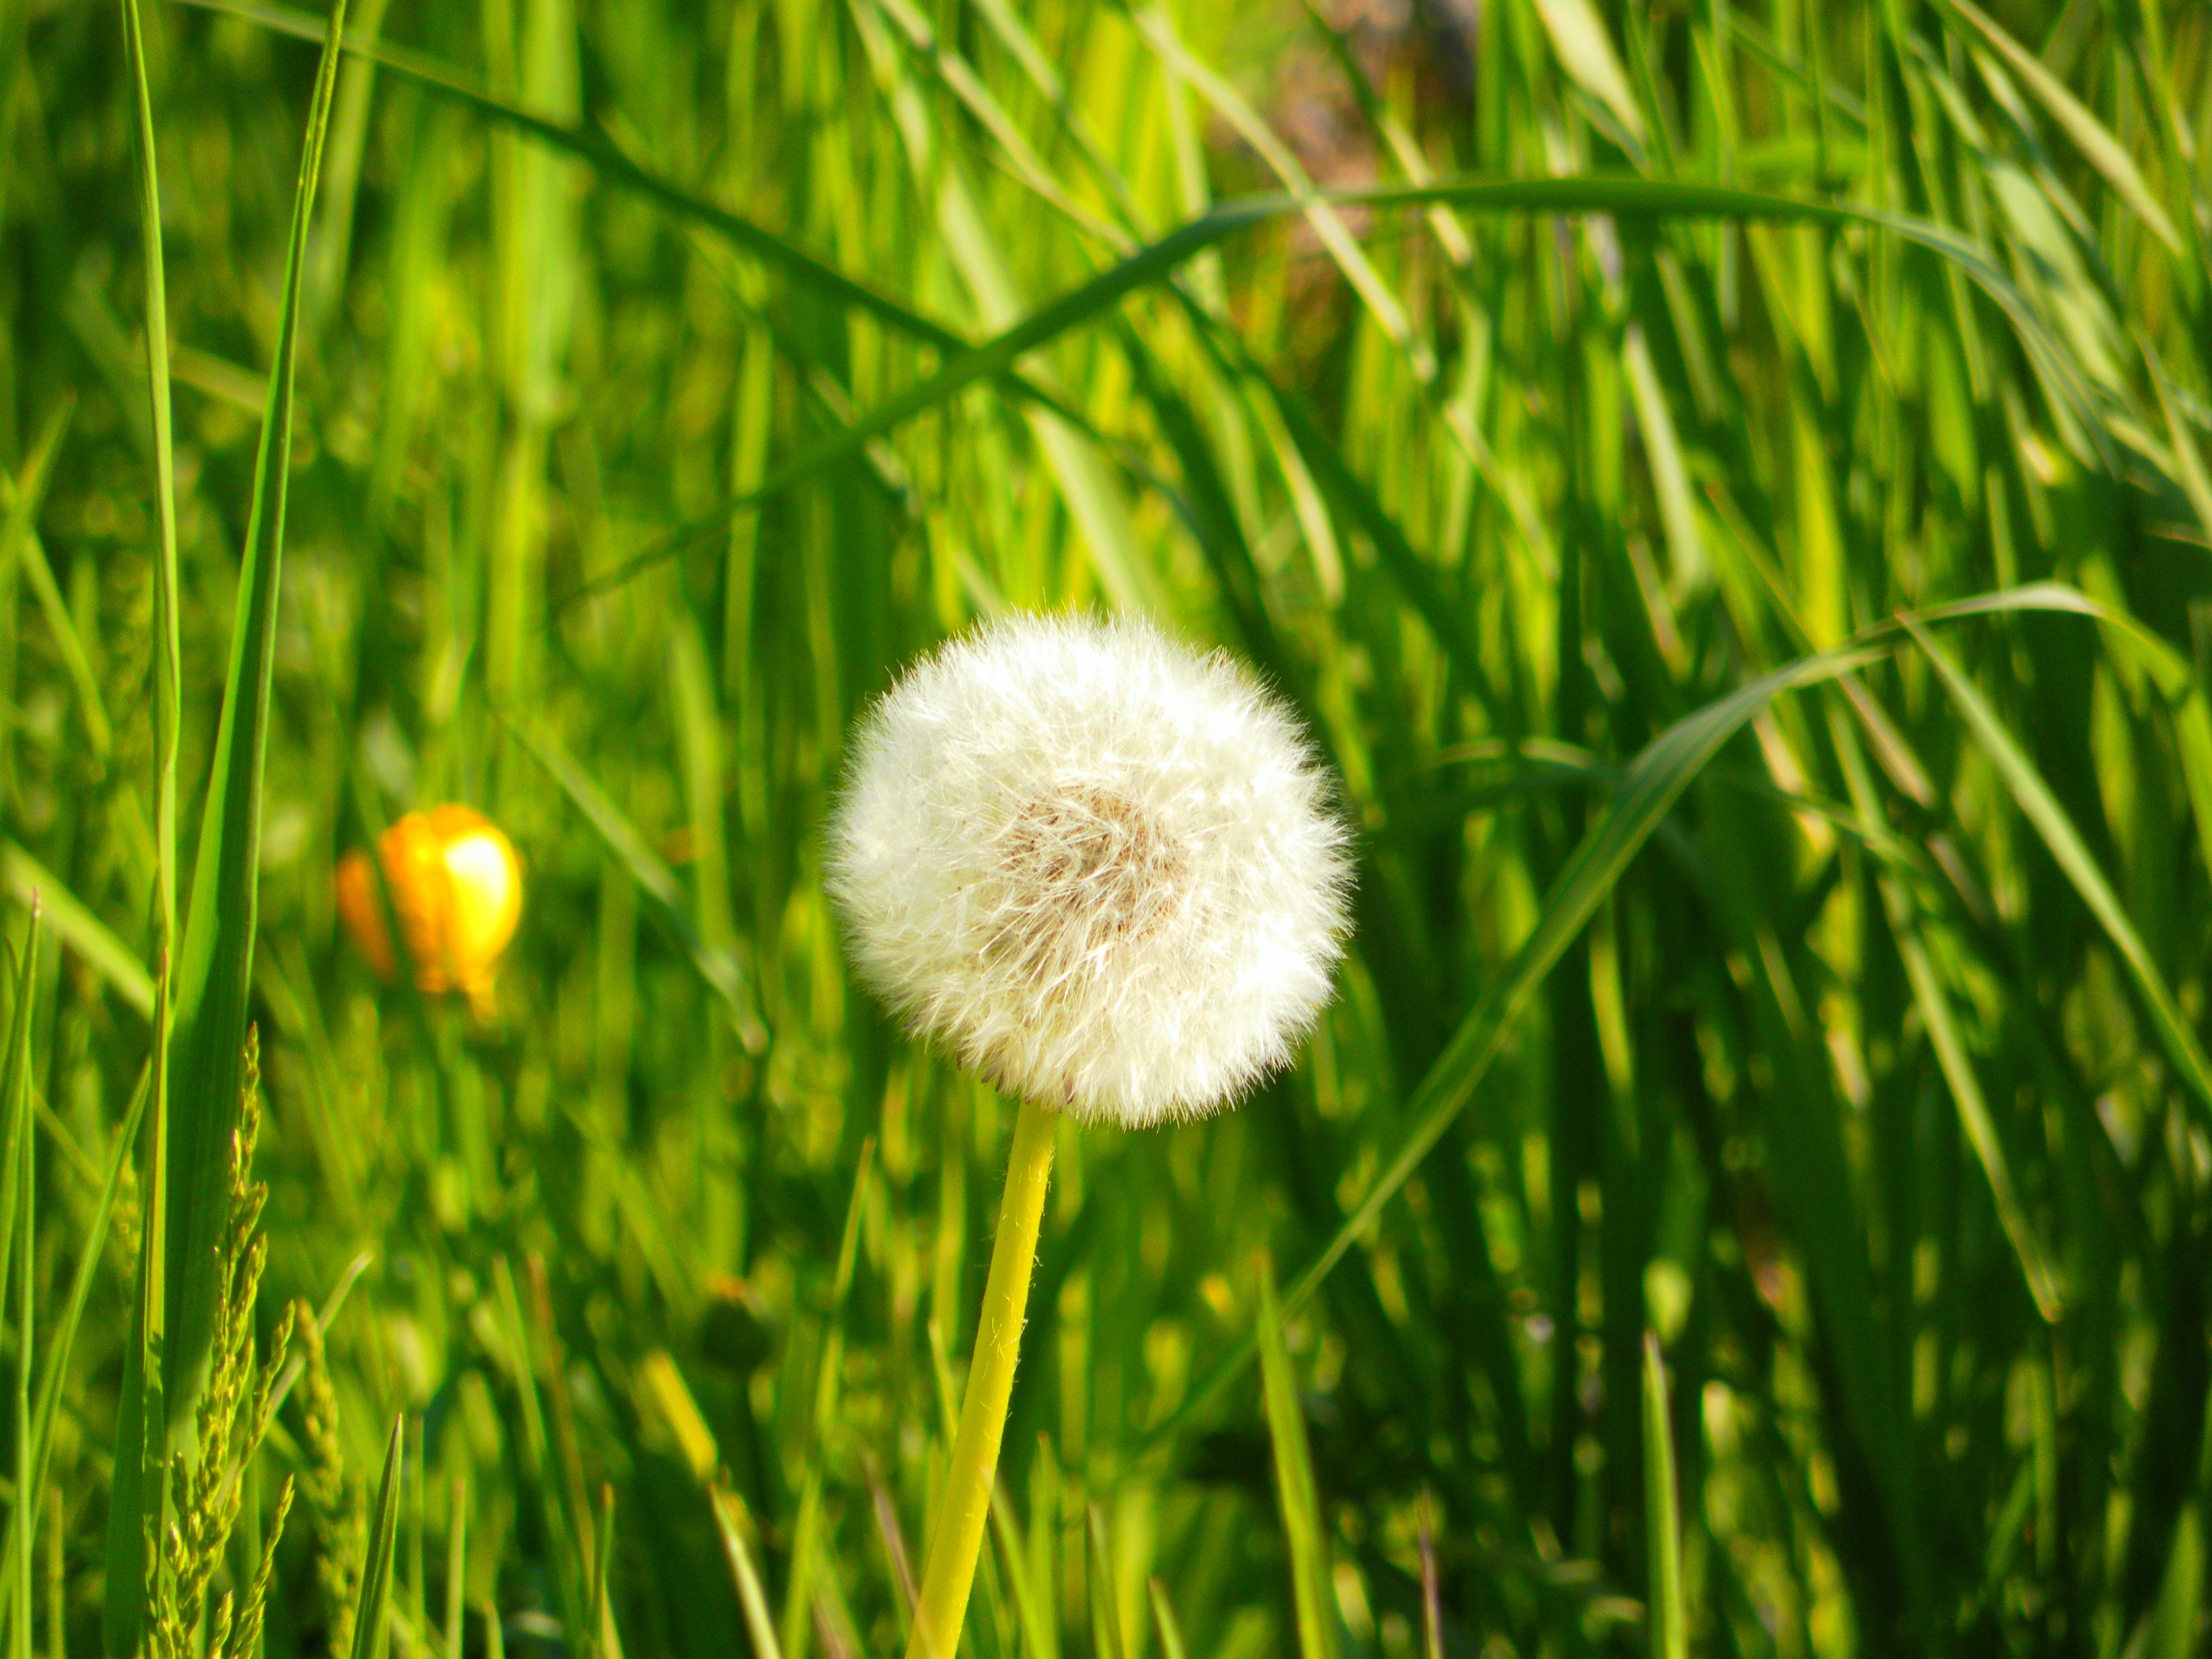
nature, grass, plant, field, lawn, meadow, dandelion, prairie, sunlight, leaf, flower, daisy, green, botany, flora, wildflower, close up, prato, grassland, habitat, macro photography, flowering plant, daisy family, natural environment, grass family, plant stem, land plant